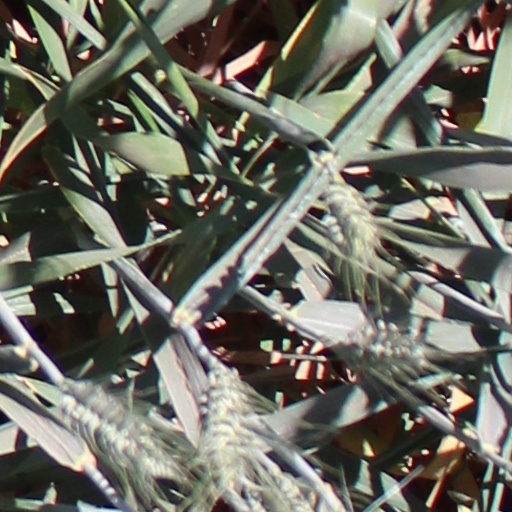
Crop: wheat